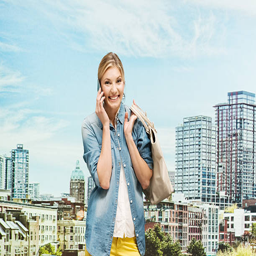
cheerful woman talking on mobile out in the city